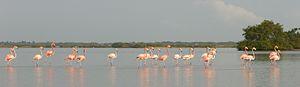
Les aires protégées de Colombie sont gérées par le Sistema Nacional de Áreas Protegidas ou SINAP.
Le Sanctuaire de faune et de flore de Los Flamencos est une zone protégée dans le département de La Guajira, en Colombie.